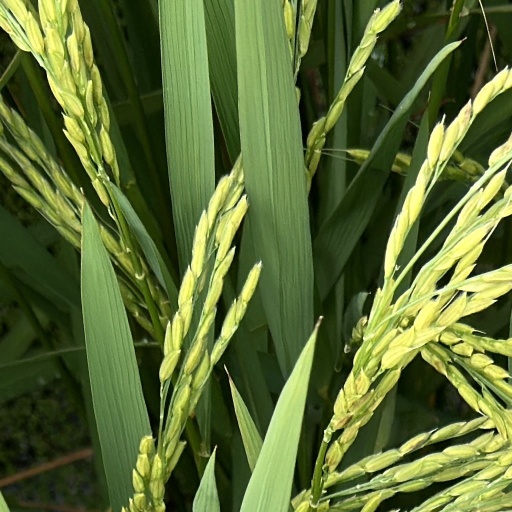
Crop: rice